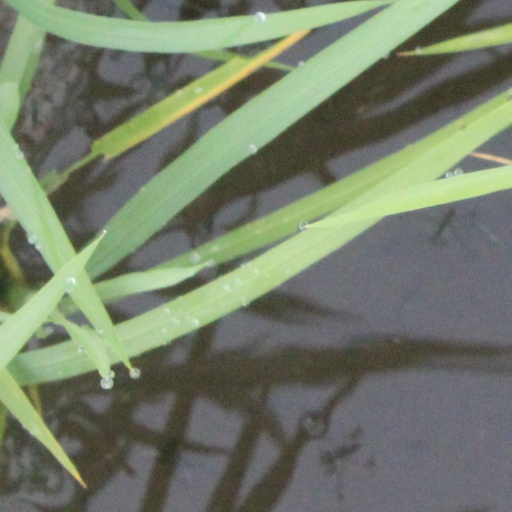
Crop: rice